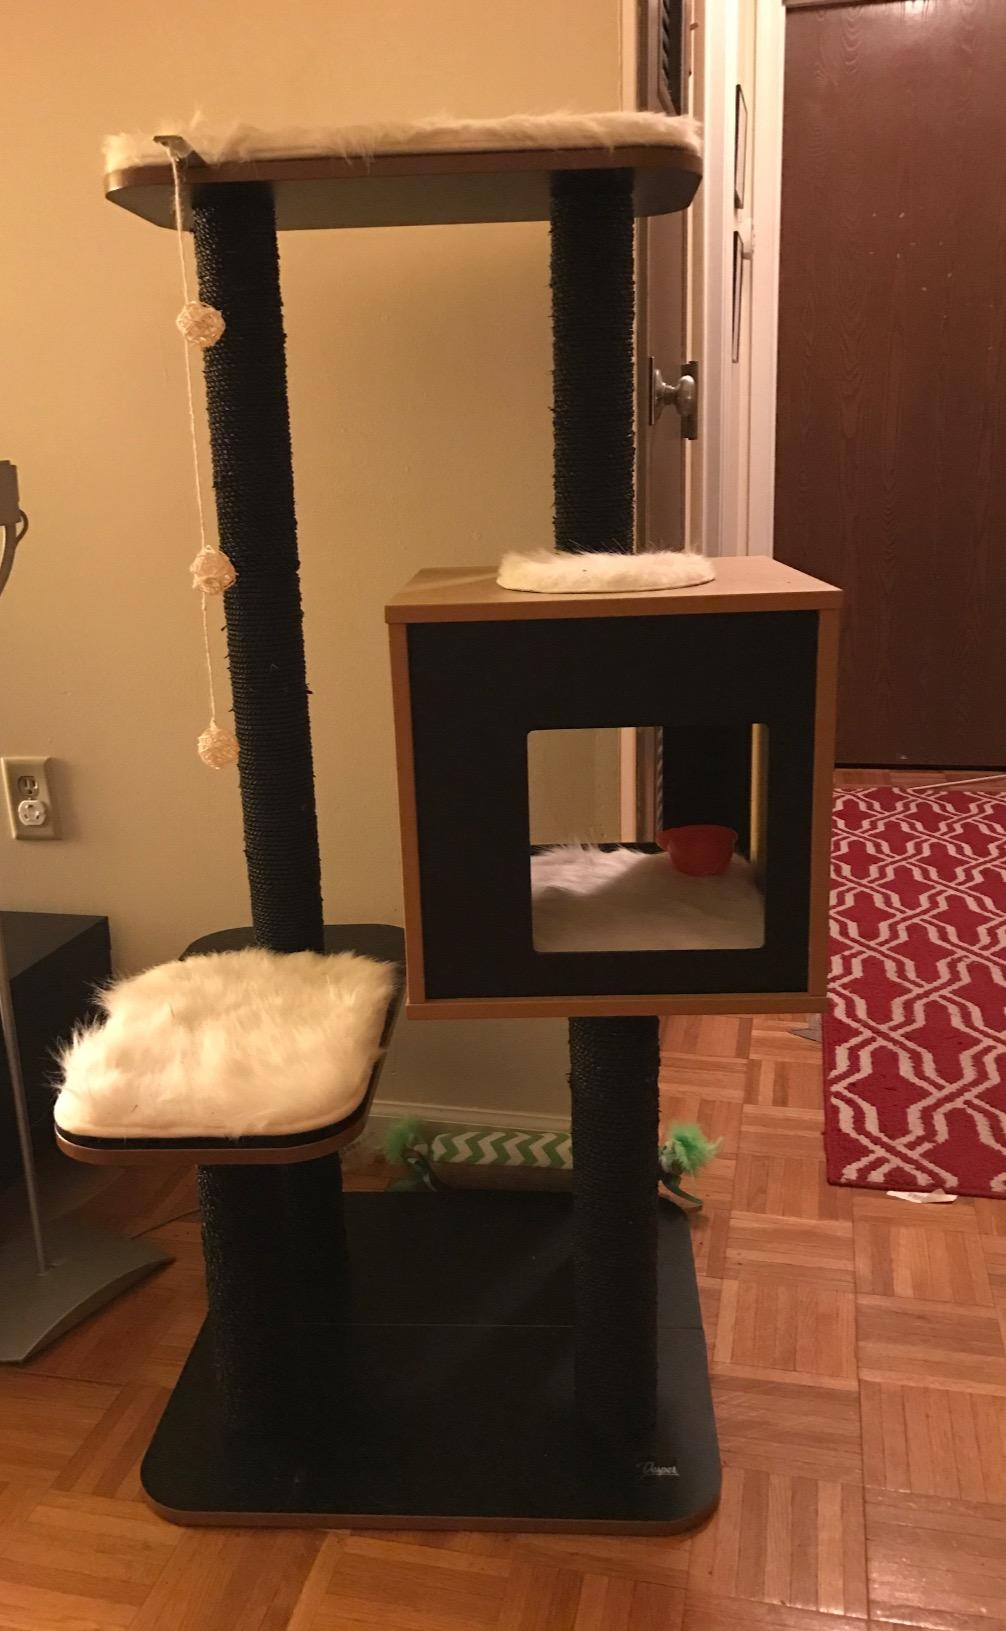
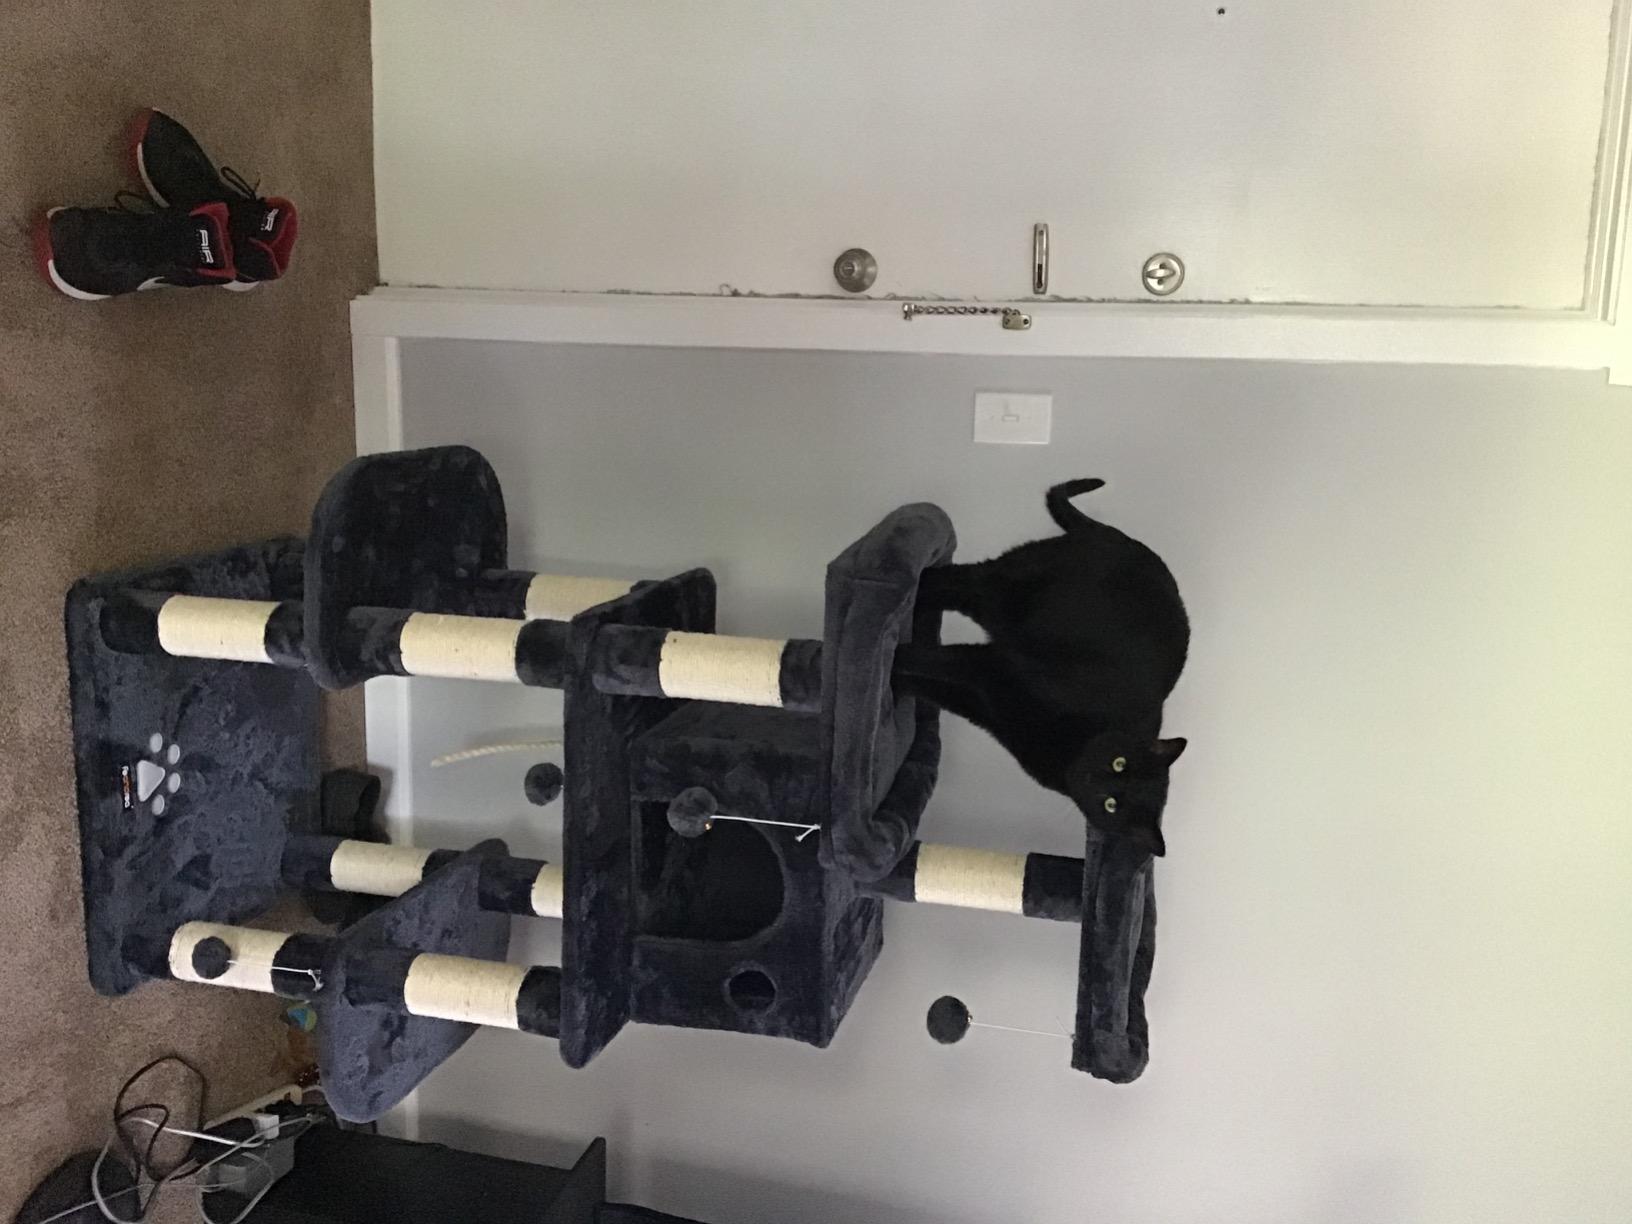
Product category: items_cat tree
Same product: no